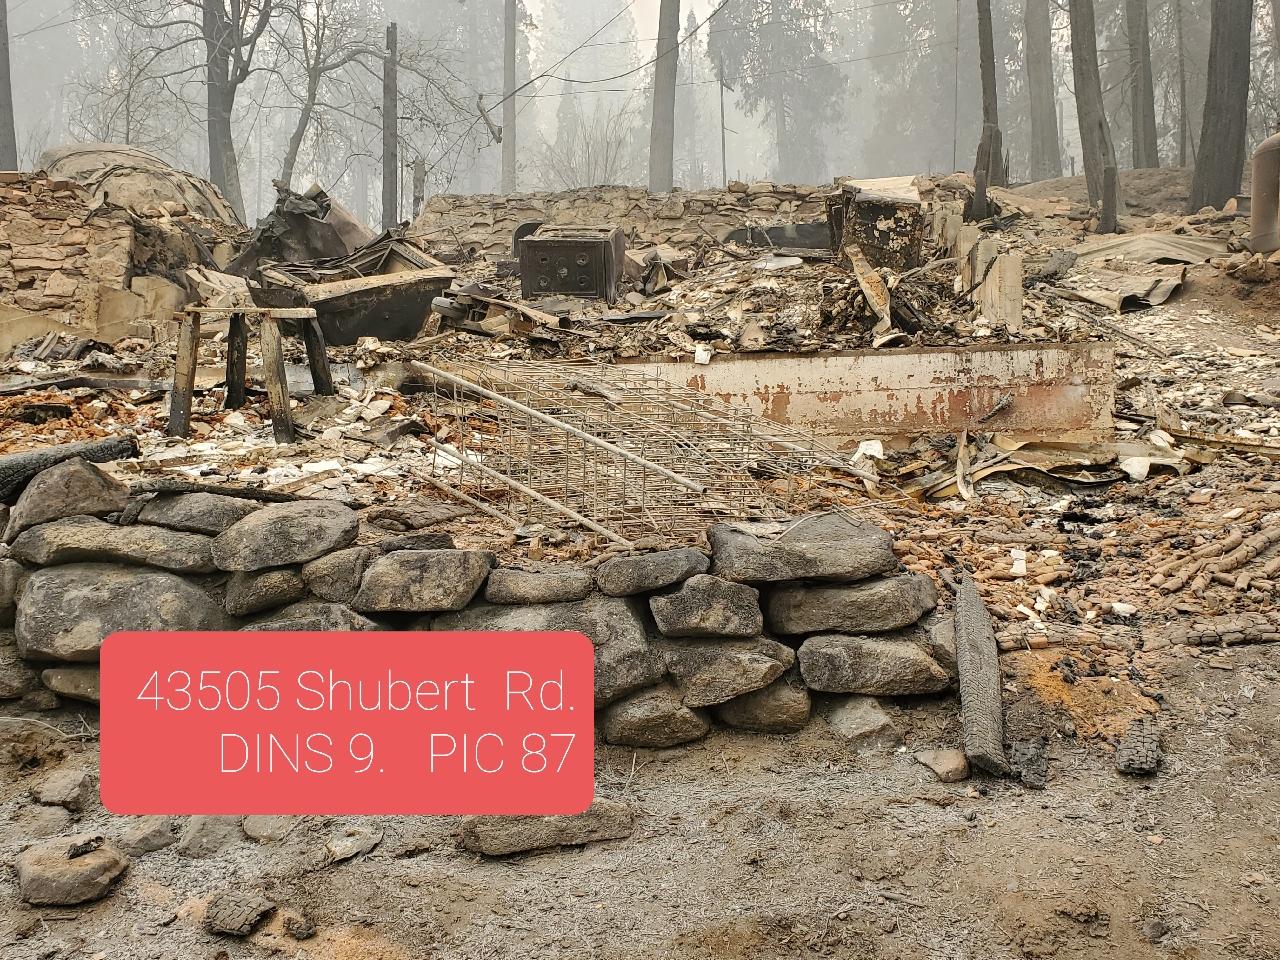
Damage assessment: destroyed